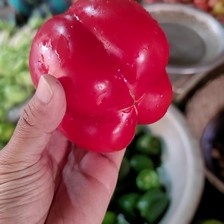
Label: capsicum